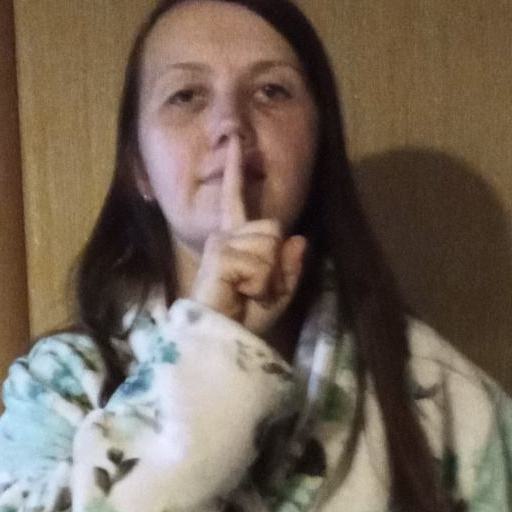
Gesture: mute